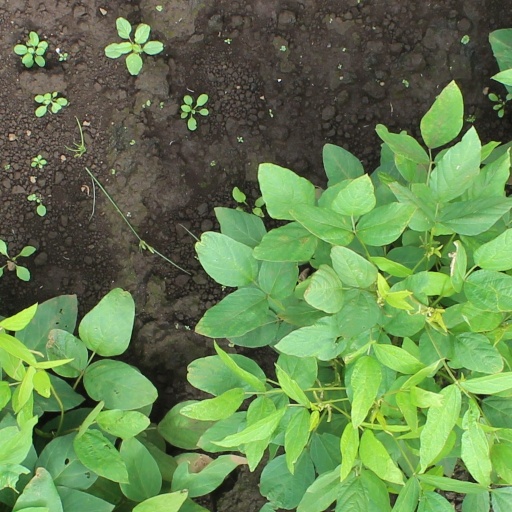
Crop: soybean